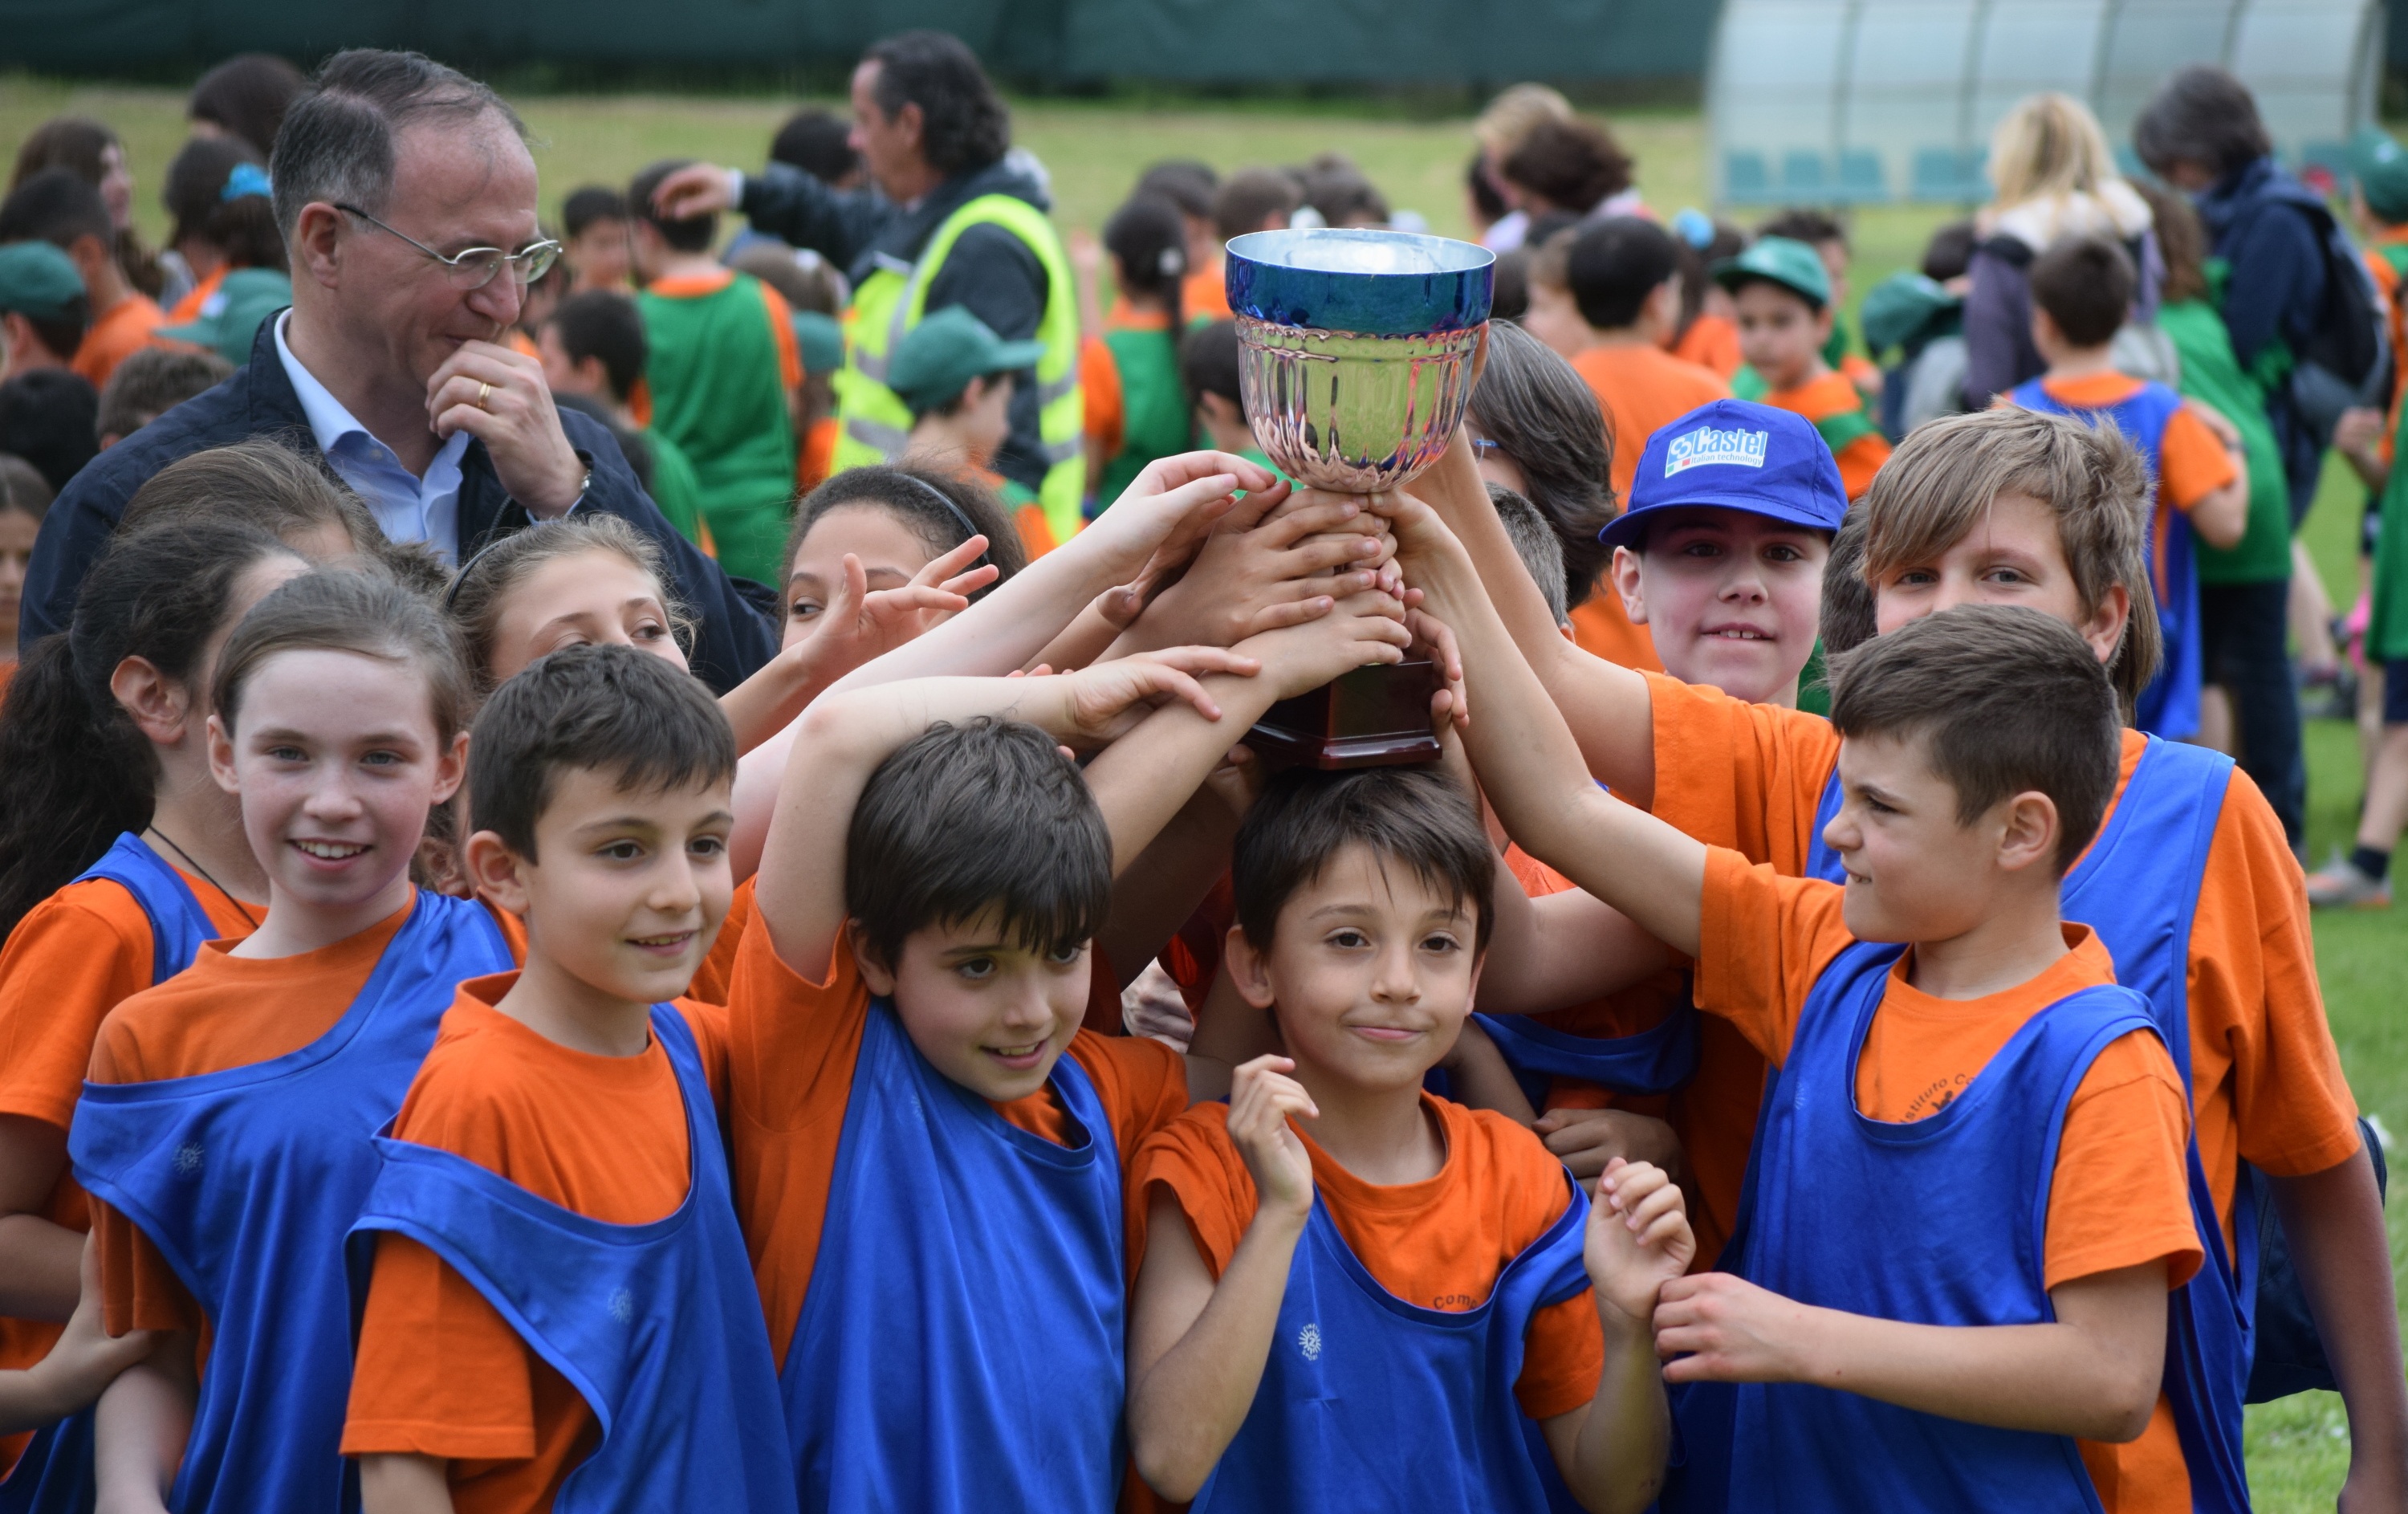
people, girl, sport, boy, crowd, recreation, cup, youth, community, student, child, leisure, product, children, colors, fun, team, temple, sports, boys, tournament, victory, feast, winners, team sport, sport venue, social group, competition event